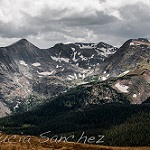
Label: mountain